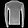
Label: Pullover